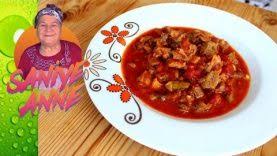
Yemek: et_sote